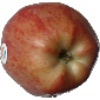
Label: Apple Red 1